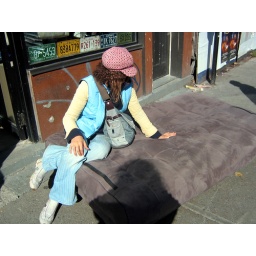
no room in the store to spread out the sofa bed